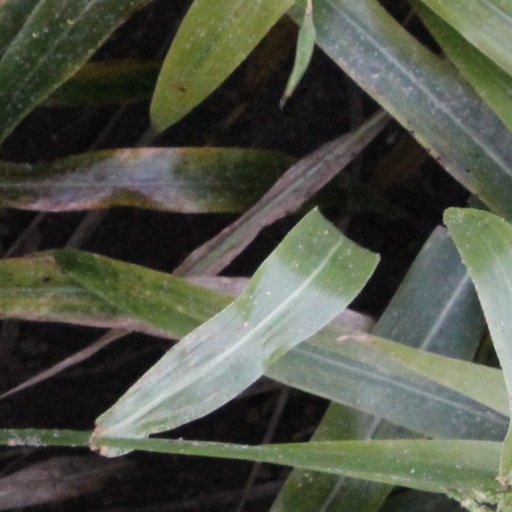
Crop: sorghum